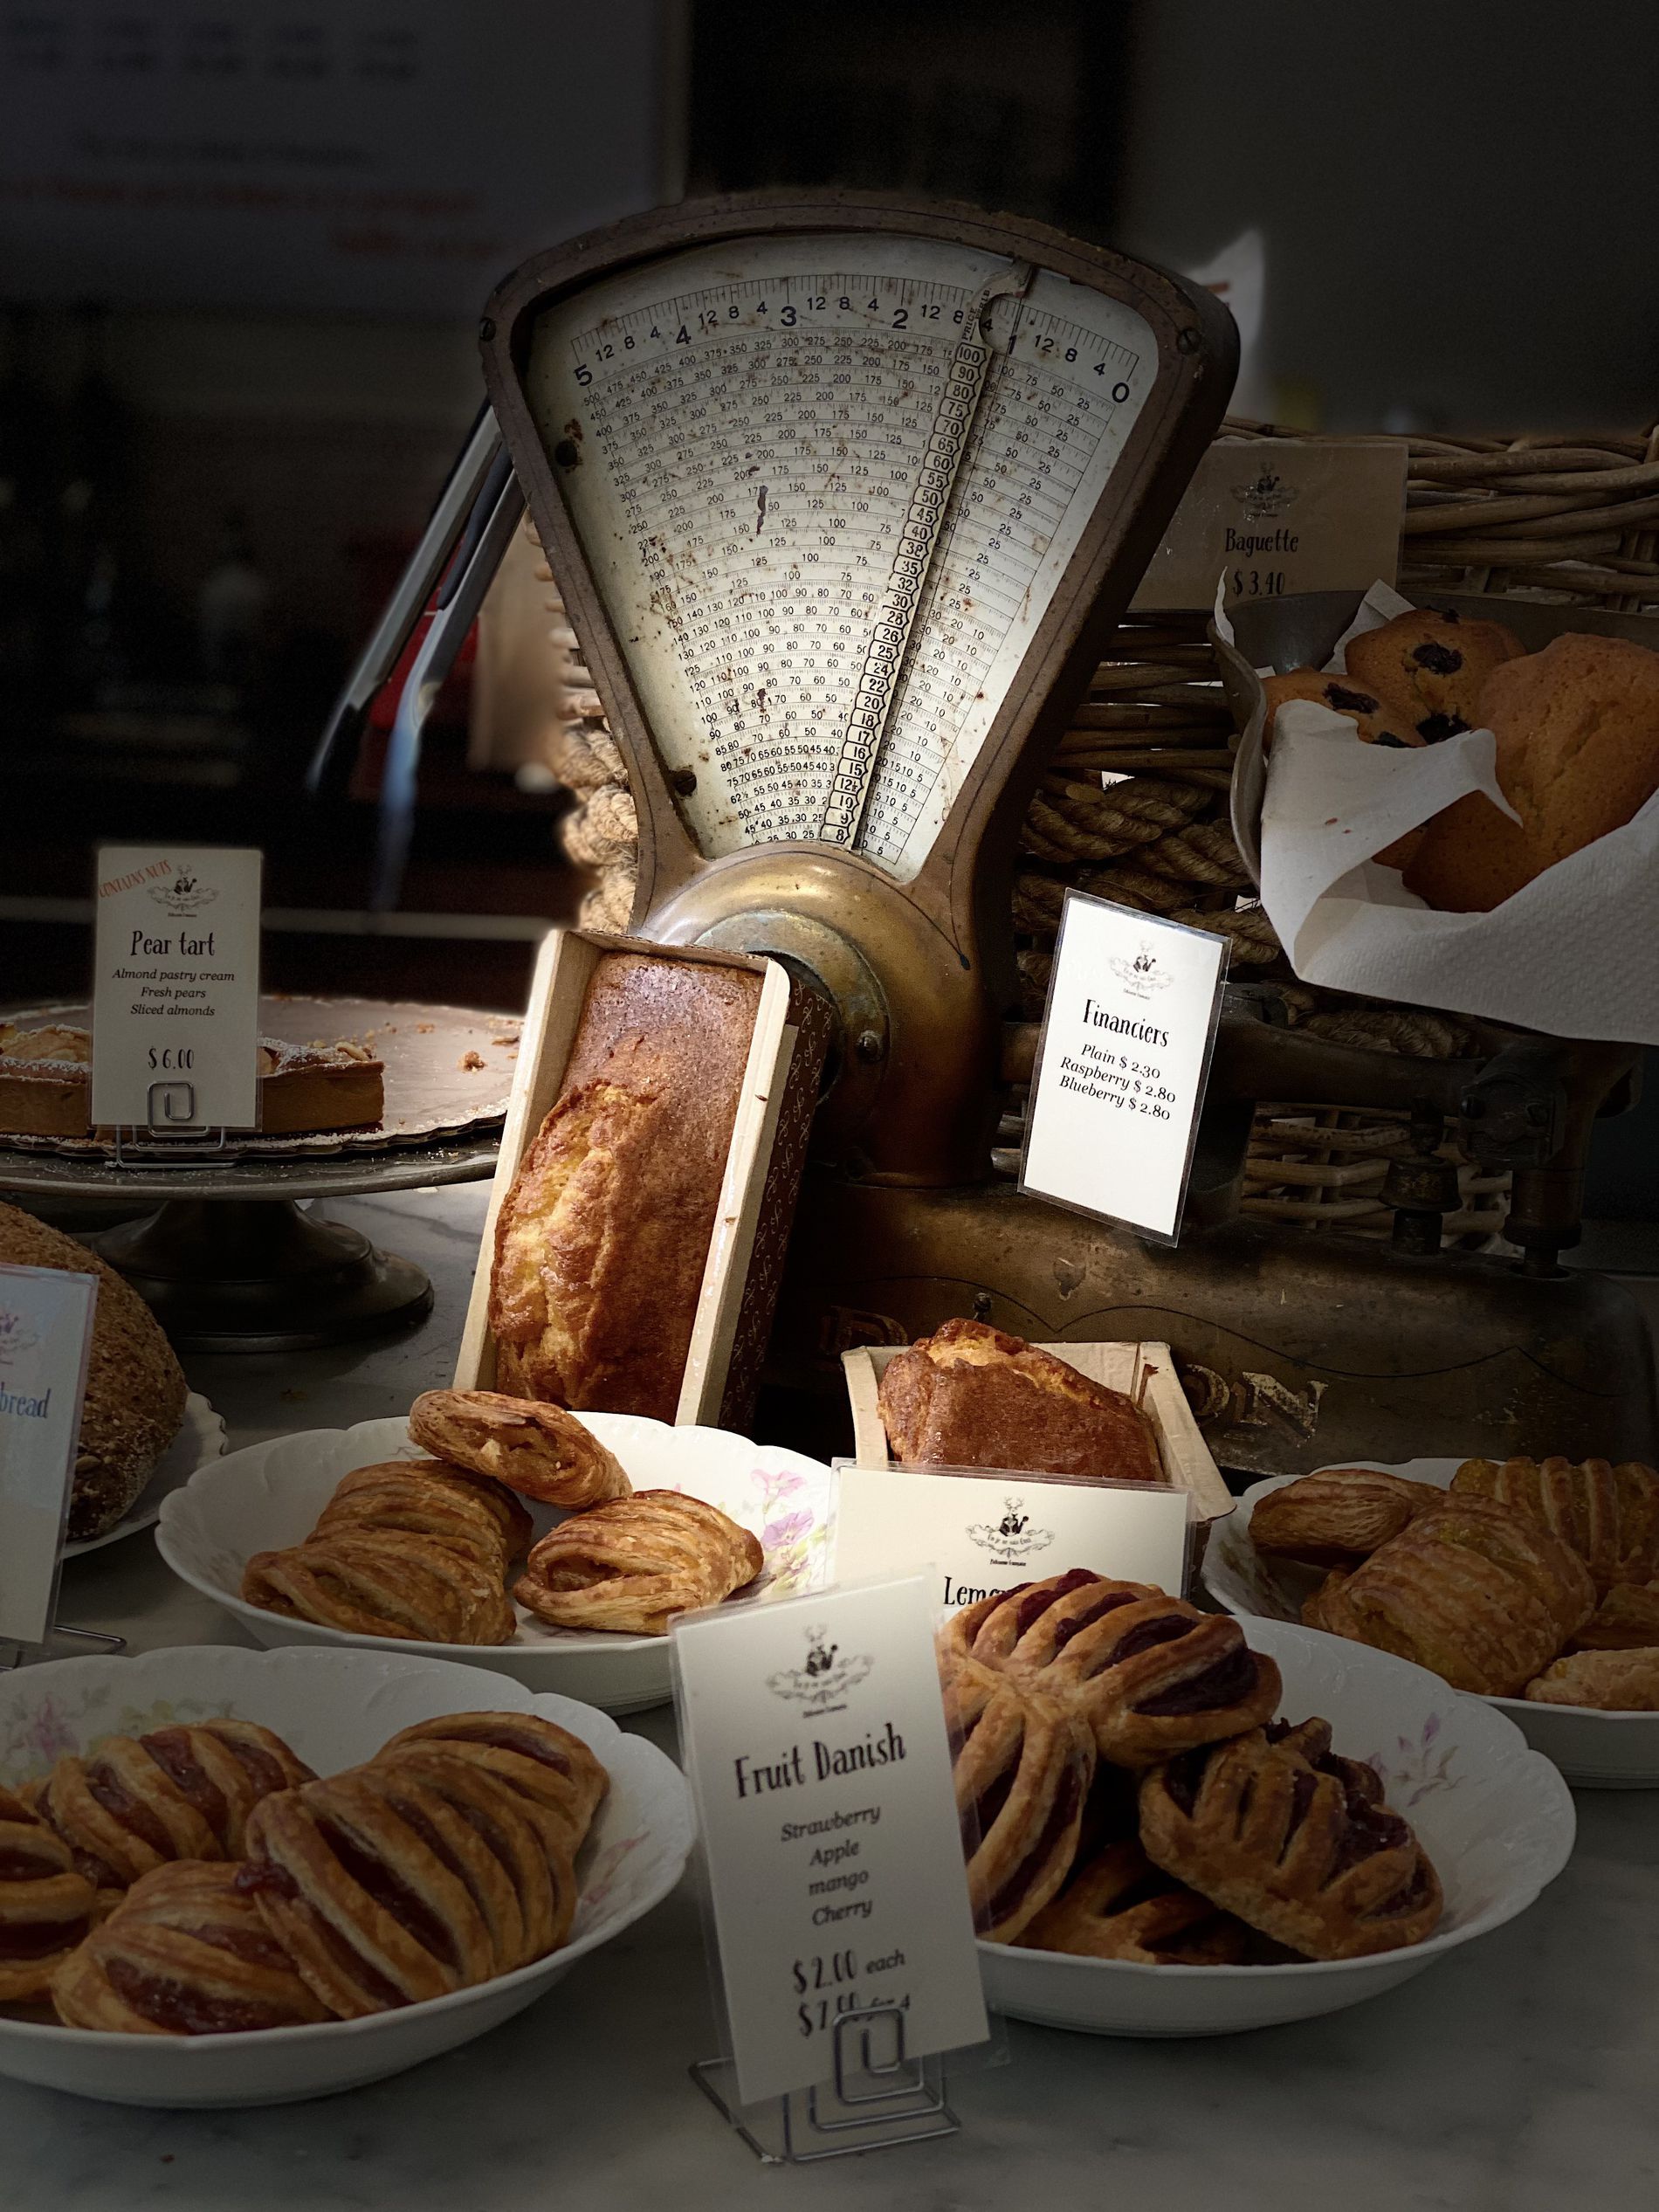
display of pastries
The image shows a display of pastries, arranged on white plates. A vintage scale is prominently featured in the background.
Price tags are visible, indicating the cost of each item.
The setting appears to be a bakery, with warm lighting creating a cozy atmosphere.
The scene captures a cozy bakery setting with pastries displayed on plates under warm lighting.
The eye level angle creates a natural, balanced view.
The color palette includes warm browns and soft whites.
The photography style is still life, focusing on the arrangement of baked goods. Textual information includes price tags and labels for the pastries.
Labels: Bread, Food, Shop, Plate, Dining Table, Furniture, Table, Bakery, Bun, Croissant, Dessert, Pastry, pastries, scale, Price tags, Plates
Camera: Apple iPhone 11 Pro
Lens: iPhone 11 Pro back dual camera 6mm f/2
Aperture: F2
Exposure: 1/40 sec
ISO: 160
Focal length: 6